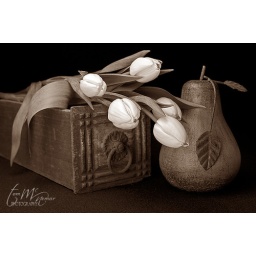
White tulips arranged in an old drawer with a wooden pear.